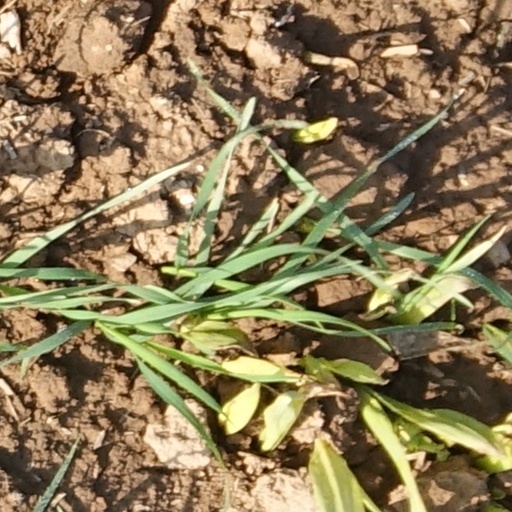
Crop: wheat